The Beasts

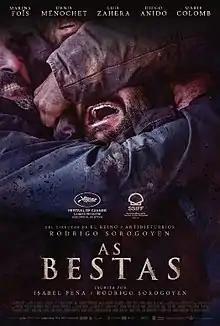
Poster by James Verdesoto

The Beasts is a 2022 thriller film directed and produced by Rodrigo Sorogoyen, who wrote the screenplay with Isabel Peña. A co-production between Spain and France, it features Spanish, French, and Galician dialogue. It stars Denis Ménochet, Marina Foïs, Luis Zahera, Diego Anido, and Marie Colomb.